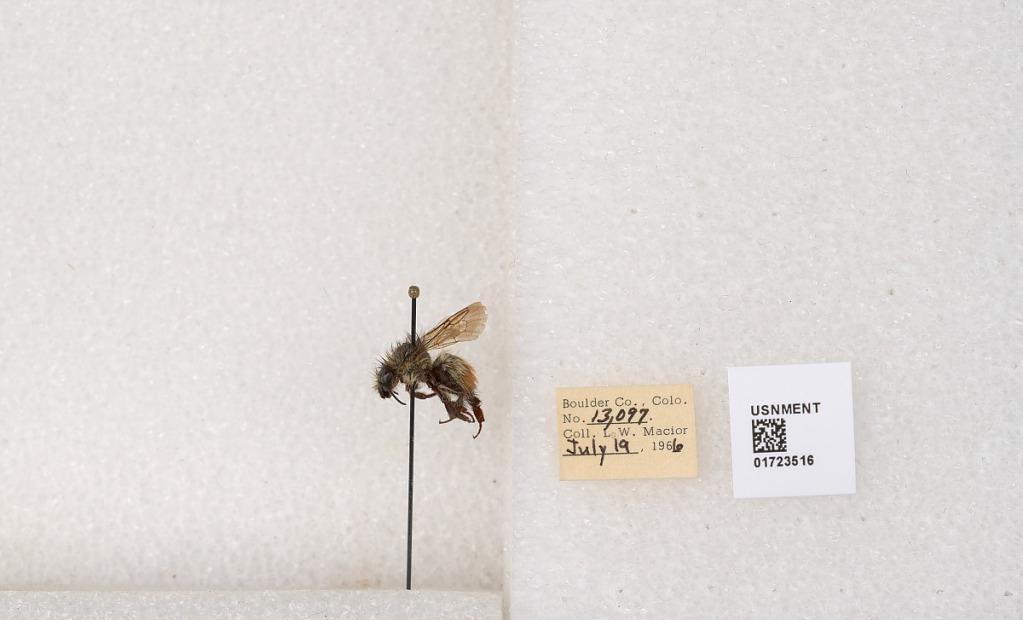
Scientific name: Bombus flavifrons Cresson
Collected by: L. Macior
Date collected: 1966-7-19
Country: United States
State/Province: Colorado
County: Boulder
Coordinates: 40.0925, -105.358